Thomas Walker & Son

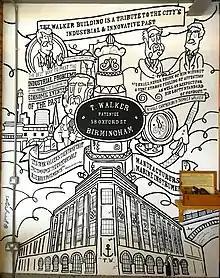
Mural at 28 Oxford Street where Thomas Walker & Son were based.

As well as ships logs, the company manufactured depth sounding instruments including the Harpoon Depth Finder. The instrument is lowered to the seabed and the rotor turns, rotating dials showing the depth of water. The rotor is free to rotate as the instrument is lowered, but when the line is drawn up a locking piece drops down and holds it in place. The lead weight has a depression in the bottom into which wax can be poured. By examining the wax, the sailor may be able to identify the nature of the seabed, for example, if it is sandy.